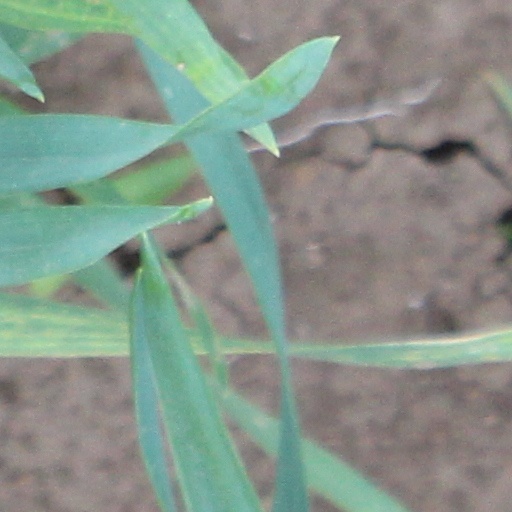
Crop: wheat